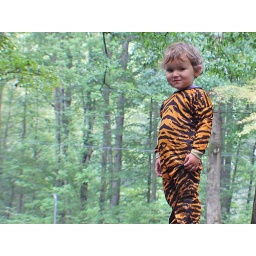
in all his striped glory, standing on a picnic table in the smoky mountains